Don Stewart (Bonaire activist)

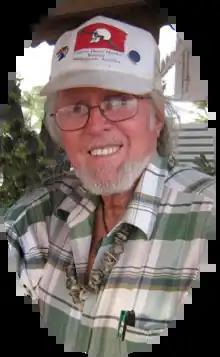
June 30, 2008

Captain Don Stewart, (born Donal A. Stewart; 1925 – May 30, 2014), was best known as Captain Don, "The Father of Bonaire". In the early 1950s, he invented and patented an "adapter for screen cloth" which is basically the frame for a screen door. He was also a story teller, an advanced scuba diver, an environmental activist and protector of the coral reefs that fringe the coastline of Bonaire, a small island in the Caribbean Netherlands where Stewart lived most of his life.